Archaeology

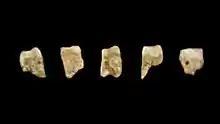
Five of the seven known fossil teeth of "Homo luzonensis" found in Callao Cave, the Philippines.

The first stratigraphic excavation to reach wide popularity with public was that of Hissarlik, on the site of ancient Troy, carried out by Heinrich Schliemann, Frank Calvert and Wilhelm Dörpfeld in the 1870s. These scholars individuated nine different cities that had overlapped with one another, from prehistory to the Hellenistic period. Meanwhile, the work of Sir Arthur Evans at Knossos in Crete revealed the ancient existence of an equally advanced Minoan civilization.